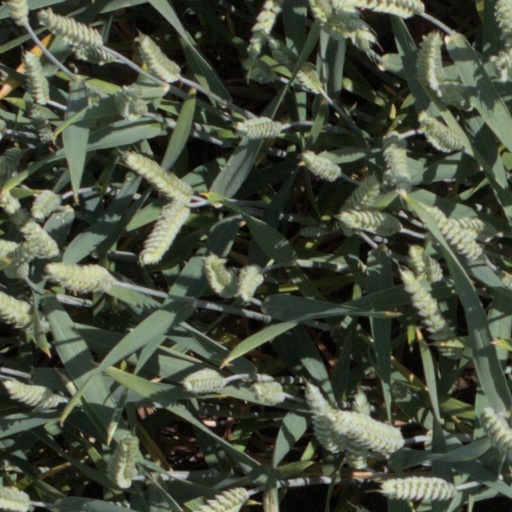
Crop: wheat